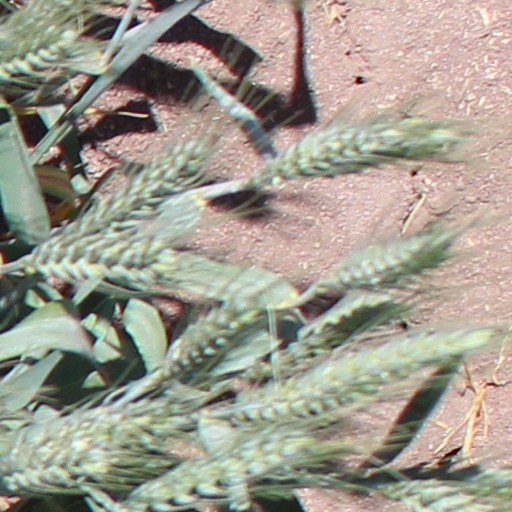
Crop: wheat